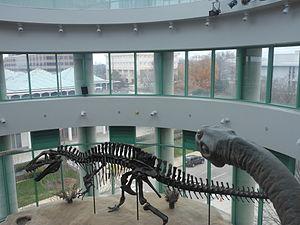
Exposition de squelettes et de reconstitutions de dinosaures au Musée des sciences naturelles de Caroline du Nord (Raleigh, NC). Le squelette au centre est un Acrocanthosaurus.
Le musée des sciences naturelles de Caroline du Nord est un musée d'histoire naturelle localisé à Raleigh en Caroline du Nord.